Kori bustard

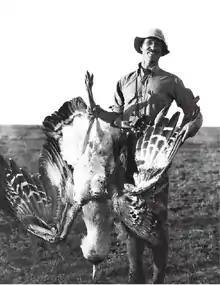
Richard Meinertzhagen holds a shot kori bustard near Nairobi in 1915, illustrating the bird's huge size.

The kori bustard is often found in areas with a large quantity of antelope and other game. In Tanzania, kori bustards regularly attend blue wildebeest ("Connochaetes taurinus") herds and feed on the small mammals and insects disturbed by them. Sometimes kori bustards are found with southern carmine bee-eaters ("Merops nubicoides") and northern carmine bee-eaters ("Merops nubicus") riding on their backs as they stride through the grass. The bee-eaters make the most of their walking perch by hawking insects from the bustard's back that are disturbed by the bustard's wandering. This is regularly seen in Chobe National Park, Botswana but has only been reported once elsewhere. There is also one record of fork-tailed drongos ("Dicrurus adsimilis") perching on their backs in a similar manner. Kori bustards have been observed to behave aggressively to non-threatening animals at watering holes, as they may raise their crests, open their wings and peck aggressively. They have been seen acting aggressively towards red-crested korhaans ("Eupodotis ruficrista"), springbok ("Antidorcas marsupialis"), plains zebra ("Equus quagga"), and gemsbok ("Oryx gazella"). When kept in captivity, kori bustards have been kept together with numerous other (typically African) species in close quarters. Fifteen other bird species and 12 mammals successfully cohabitated with them (including rhinoceros). However, the bustards sometimes injure or kill the young of everything from waterfowl to dik-diks and may be killed by larger species from ostriches ("Struthio camelus") to zebras ("Equus" spp.).